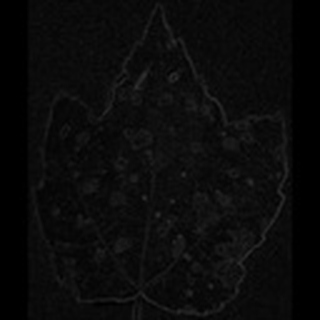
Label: cotton_target_spot